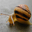
Label: snail